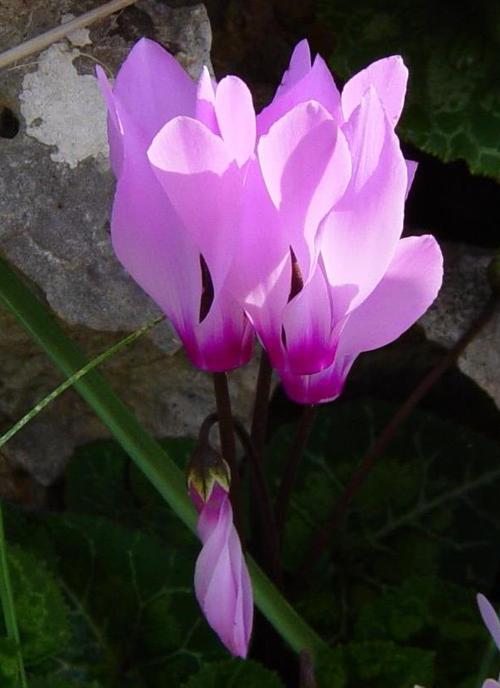
Label: cyclamen